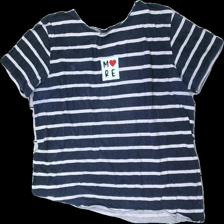
View: front
Type: T-shirt
Category: Ladies
Brand: Missing
Colors: Blue, White
Material: 100% cotton
Pattern: Striped
Cut: Regular
Season: All
Price range: <50
Recommended usage: Recycle
Comment: washed out